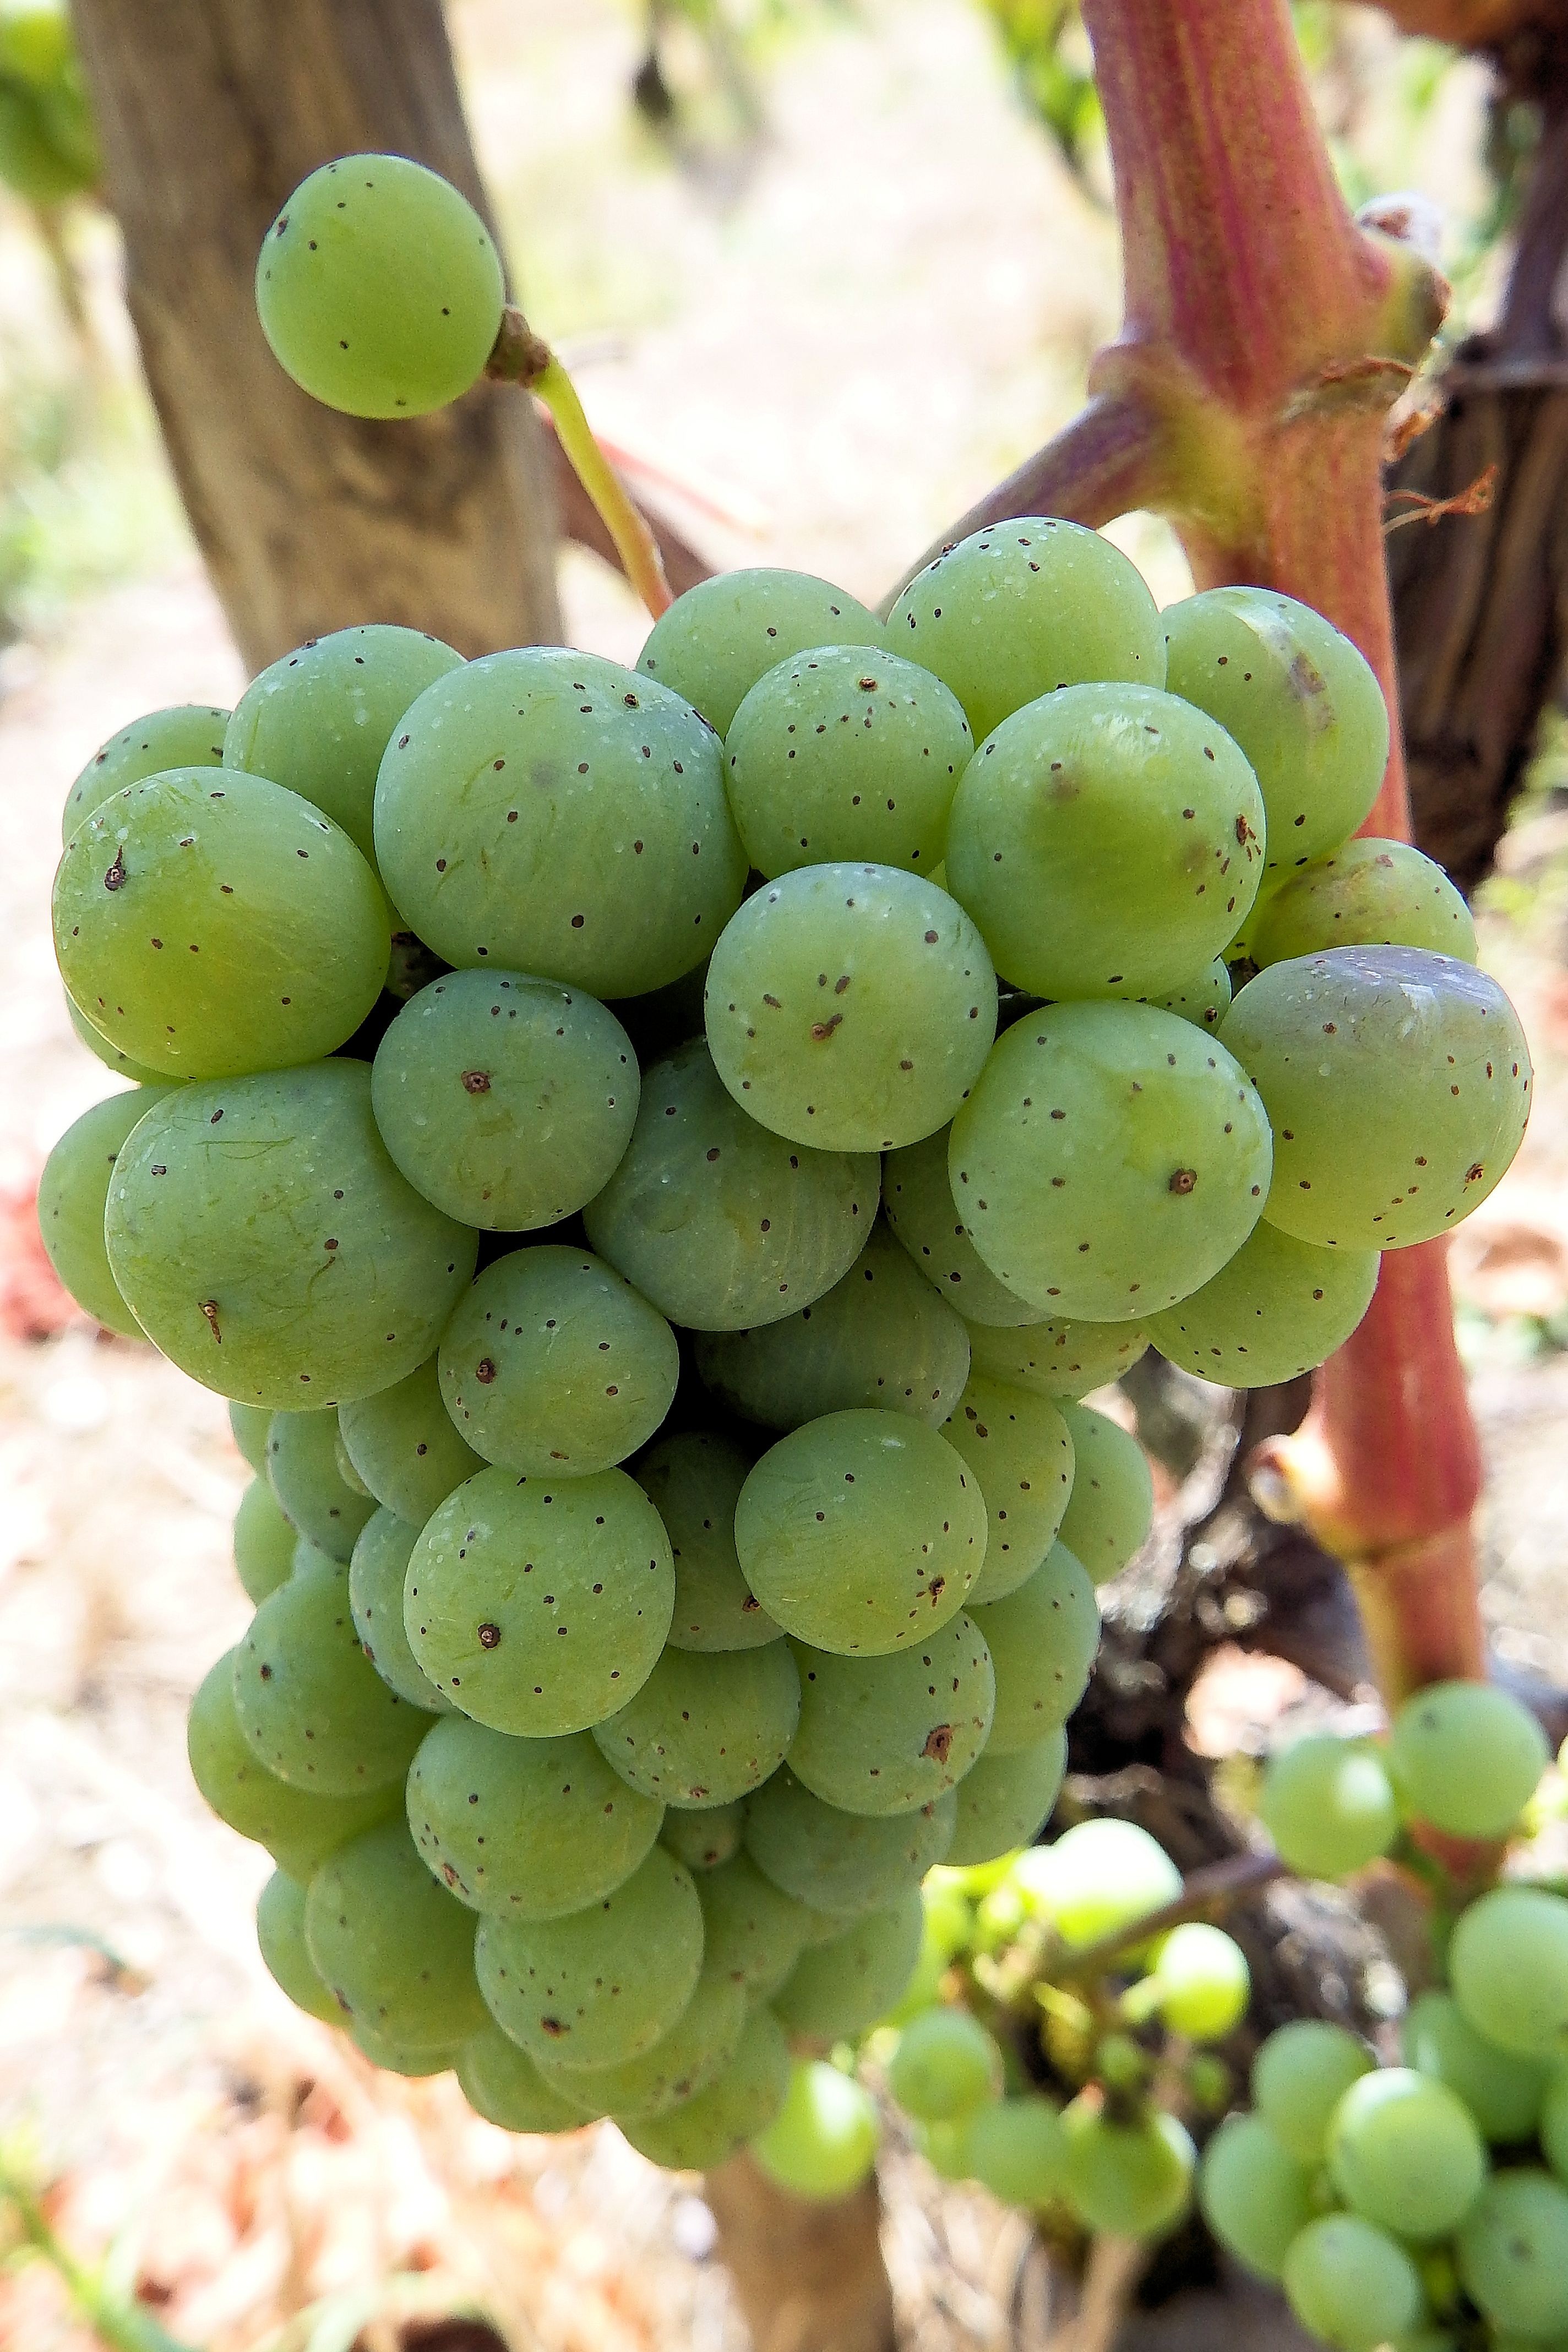
plant, grape, vine, fruit, flower, food, green, produce, botany, agriculture, flora, grapevine, shrub, grapes, rebstock, flowering plant, vitis, green grapes, land plant, grapevine family